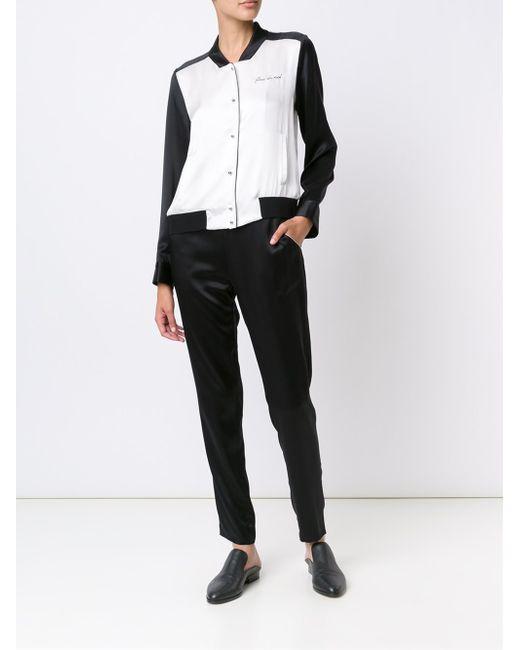
Damen Satin schwarz weiße Button-Down-Jacke